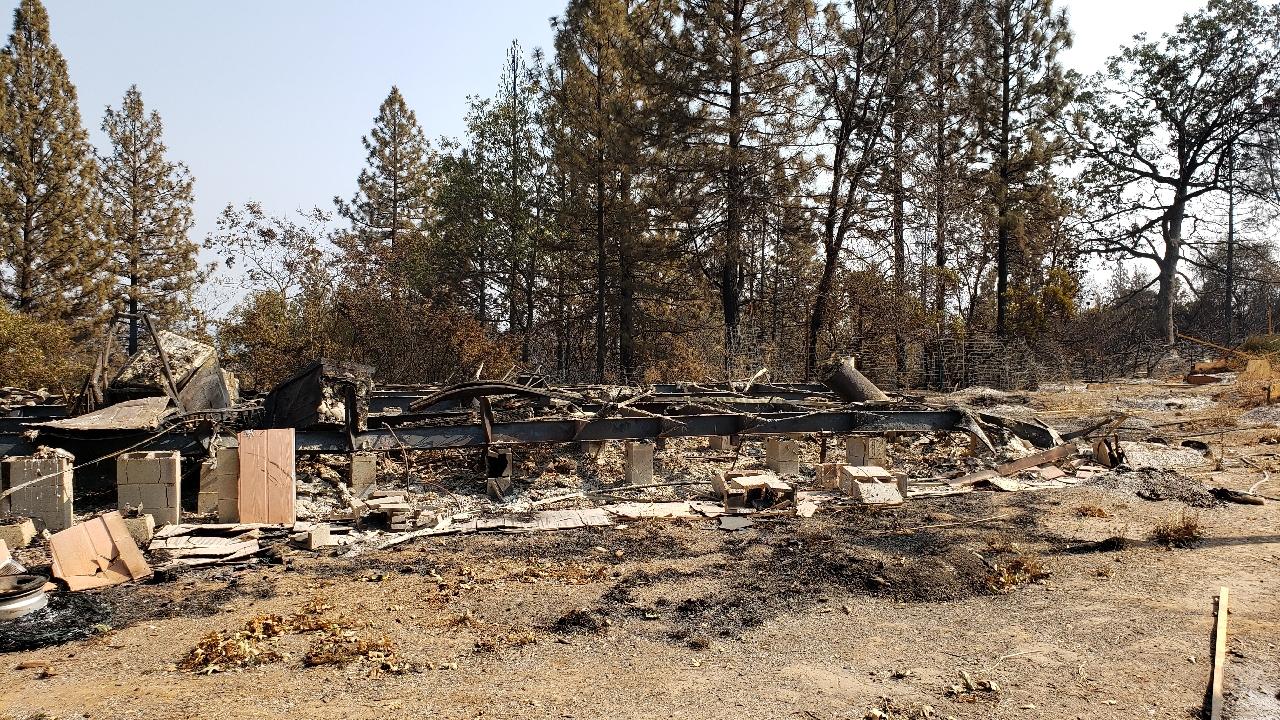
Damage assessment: destroyed